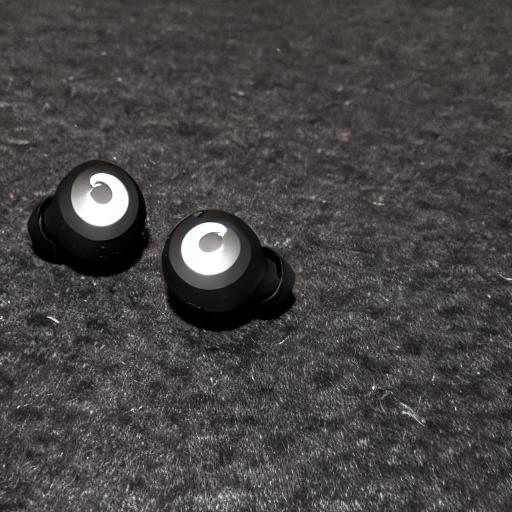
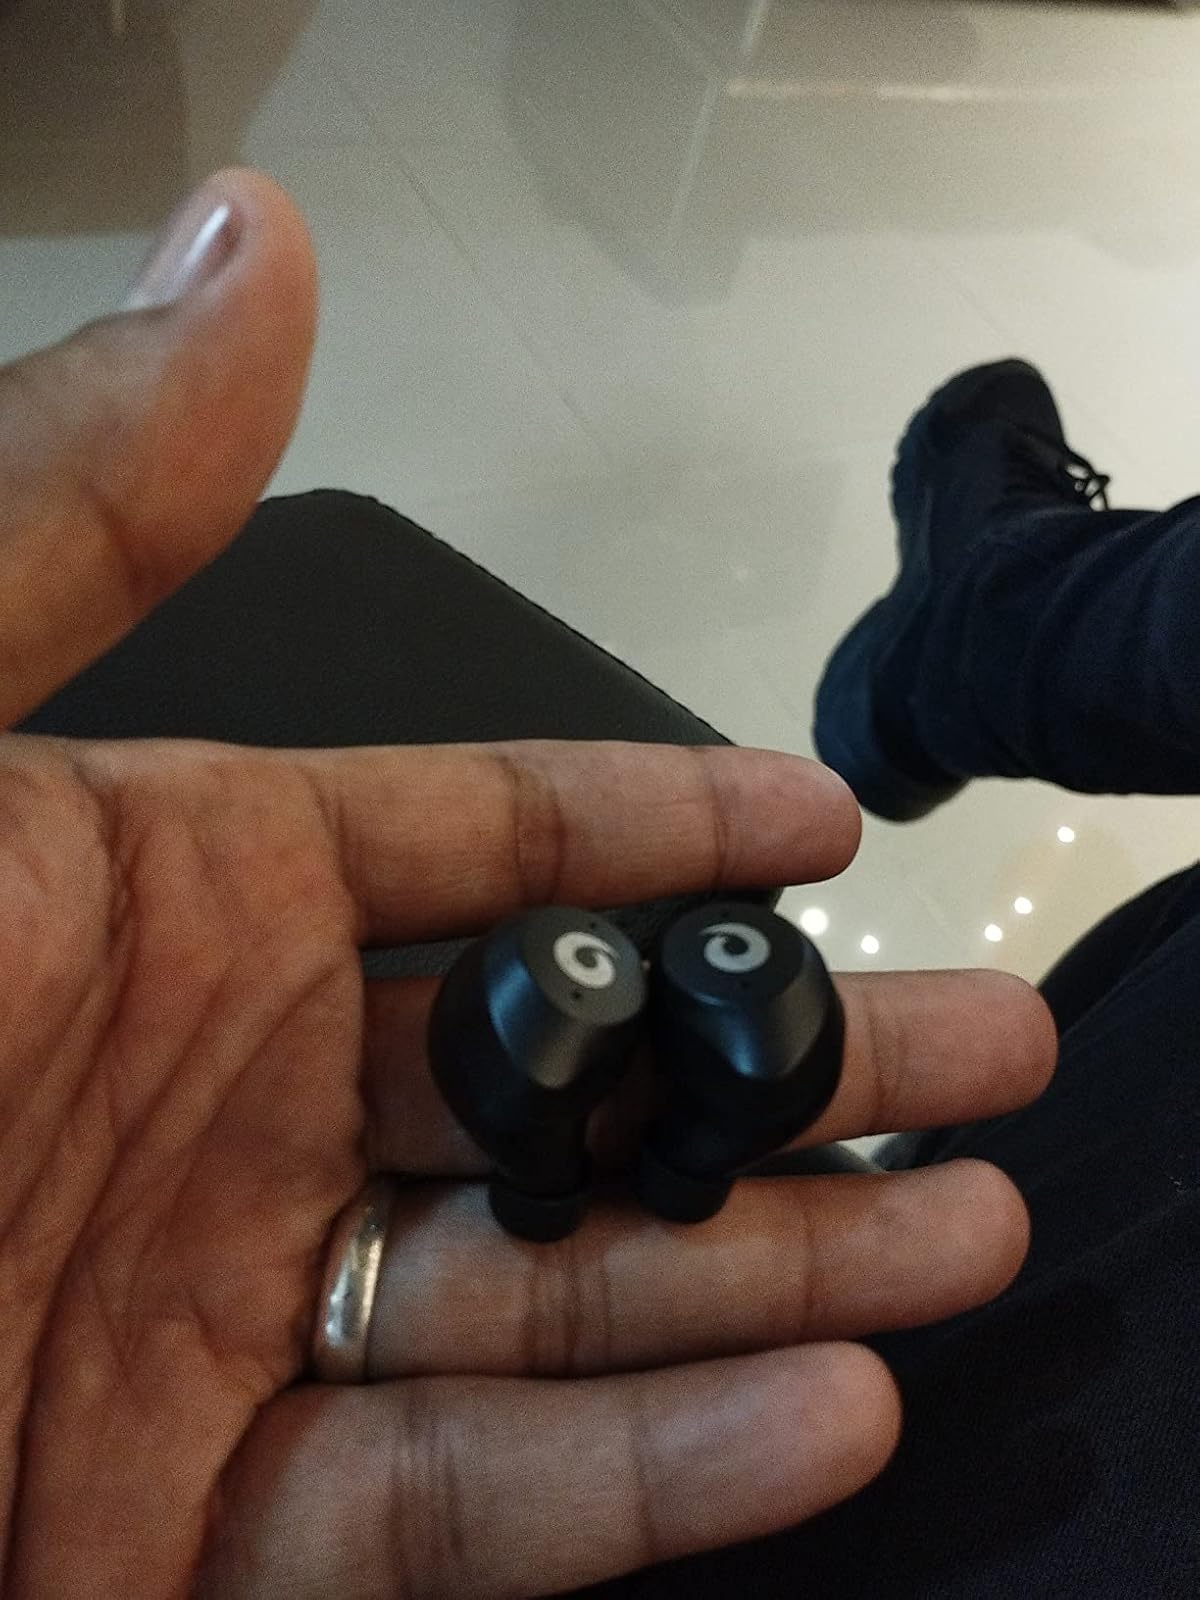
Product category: earbuds
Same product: no